Henry C. Mustin (1874–1923)

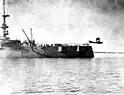

Mustin was named commandant of the Naval Aeronautic Station in April 1915. With USD $1 million in funding for the year, the station conducted antisubmarine patrols, worked on the development of a new bombsight and a gyroscopic sextant, and saw the arrival of ten new students in July 1915. A new station ship, the armored cruiser , arrived in Pensacola on 9 September 1915. On 5 November 1915, Mustin launched himself from "North Carolina" via catapult in a Curtiss Model AB-2, recording both the worlds first catapulting of an aircraft from a ship and the first takeoff from a ship underway. Actually, the first takeoff from a ship underway was by the Royal Navy's Commander